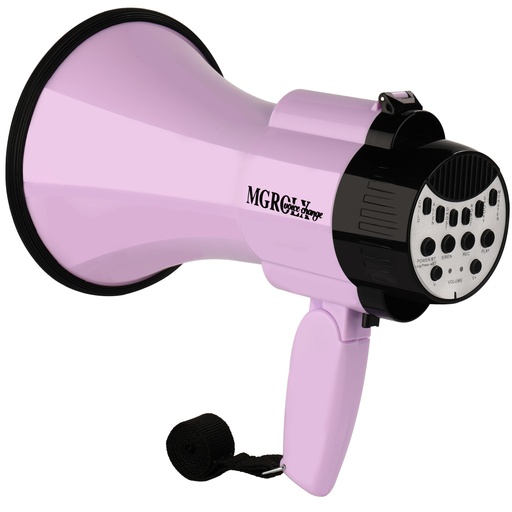
MGROLX 30w Megaphone Bullhorn | Loud Speaker w/ 6 Different Sound Effects | Built-in Bluetooth Mode, Siren and Recording | Voice Changer Function for Outdoor Sports(Purple)
Brand: MGROLX
Category: Sporting Goods > Athletics > General Purpose Athletic Equipment > Sports Megaphones